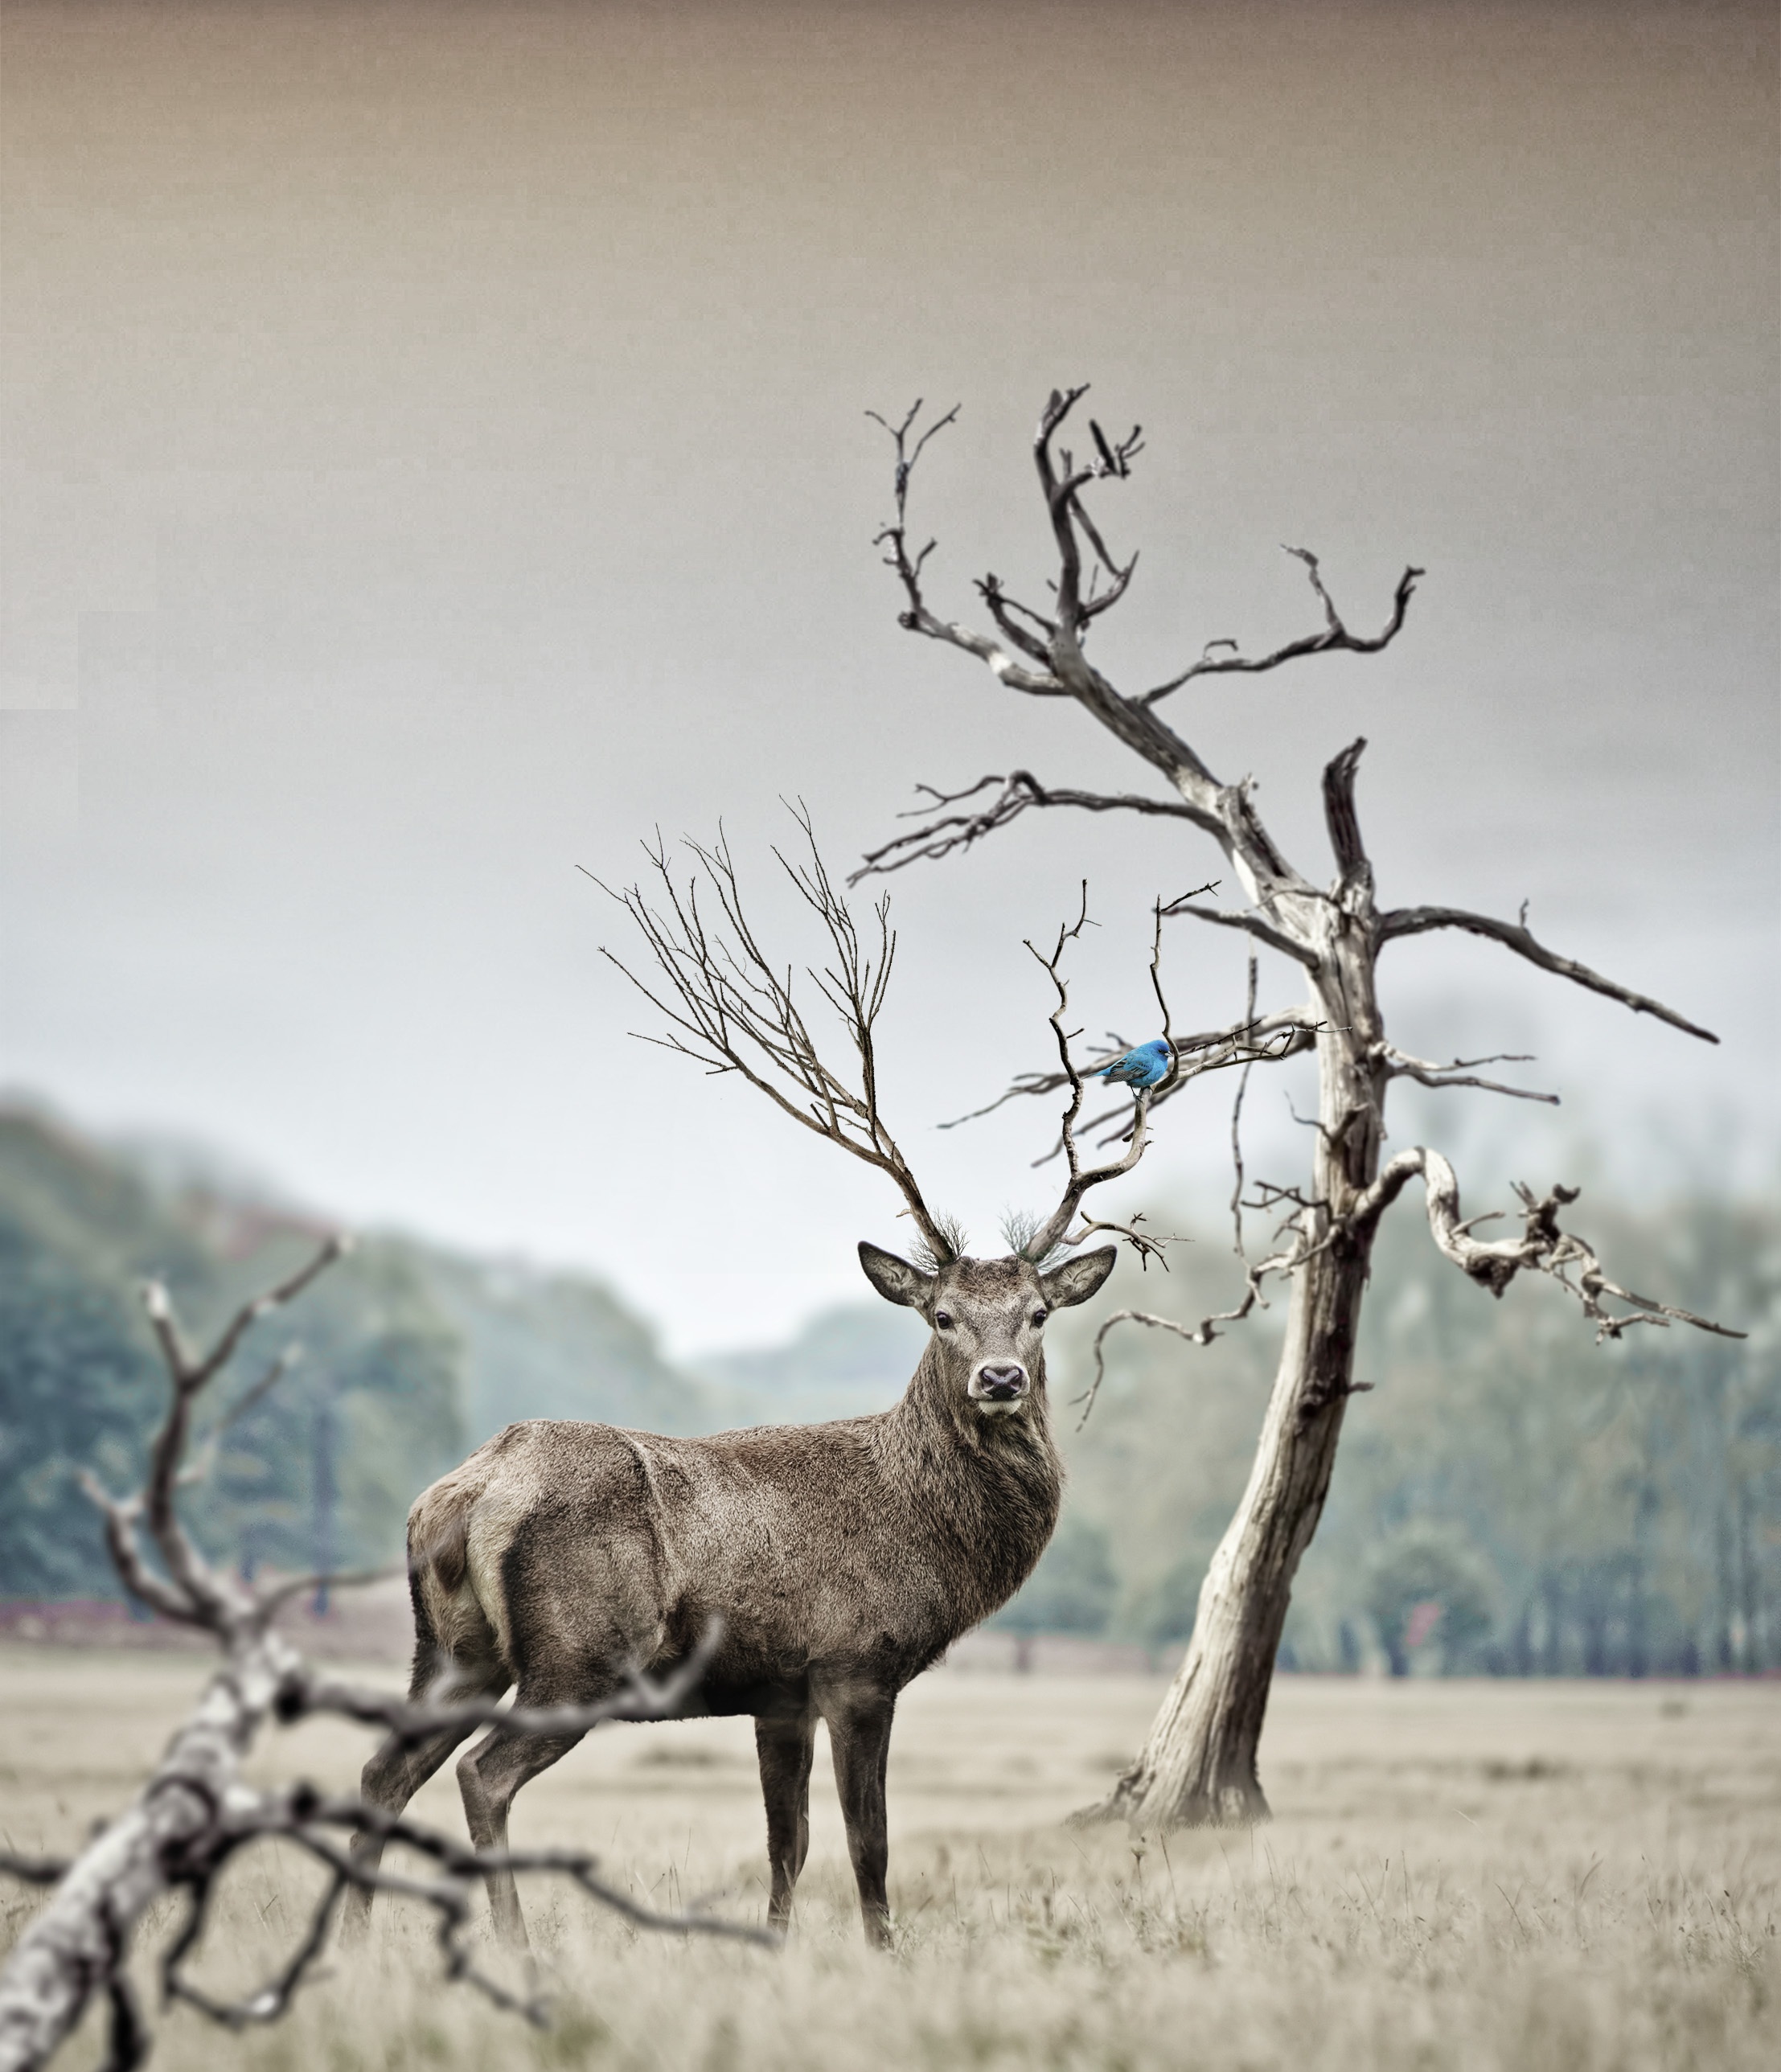
nature, branch, photography, animal, wildlife, wild, deer, zoo, portrait, africa, mammal, fauna, wild animal, animals, reindeer, hunting, elk, animal portrait, red deer, white tailed deer